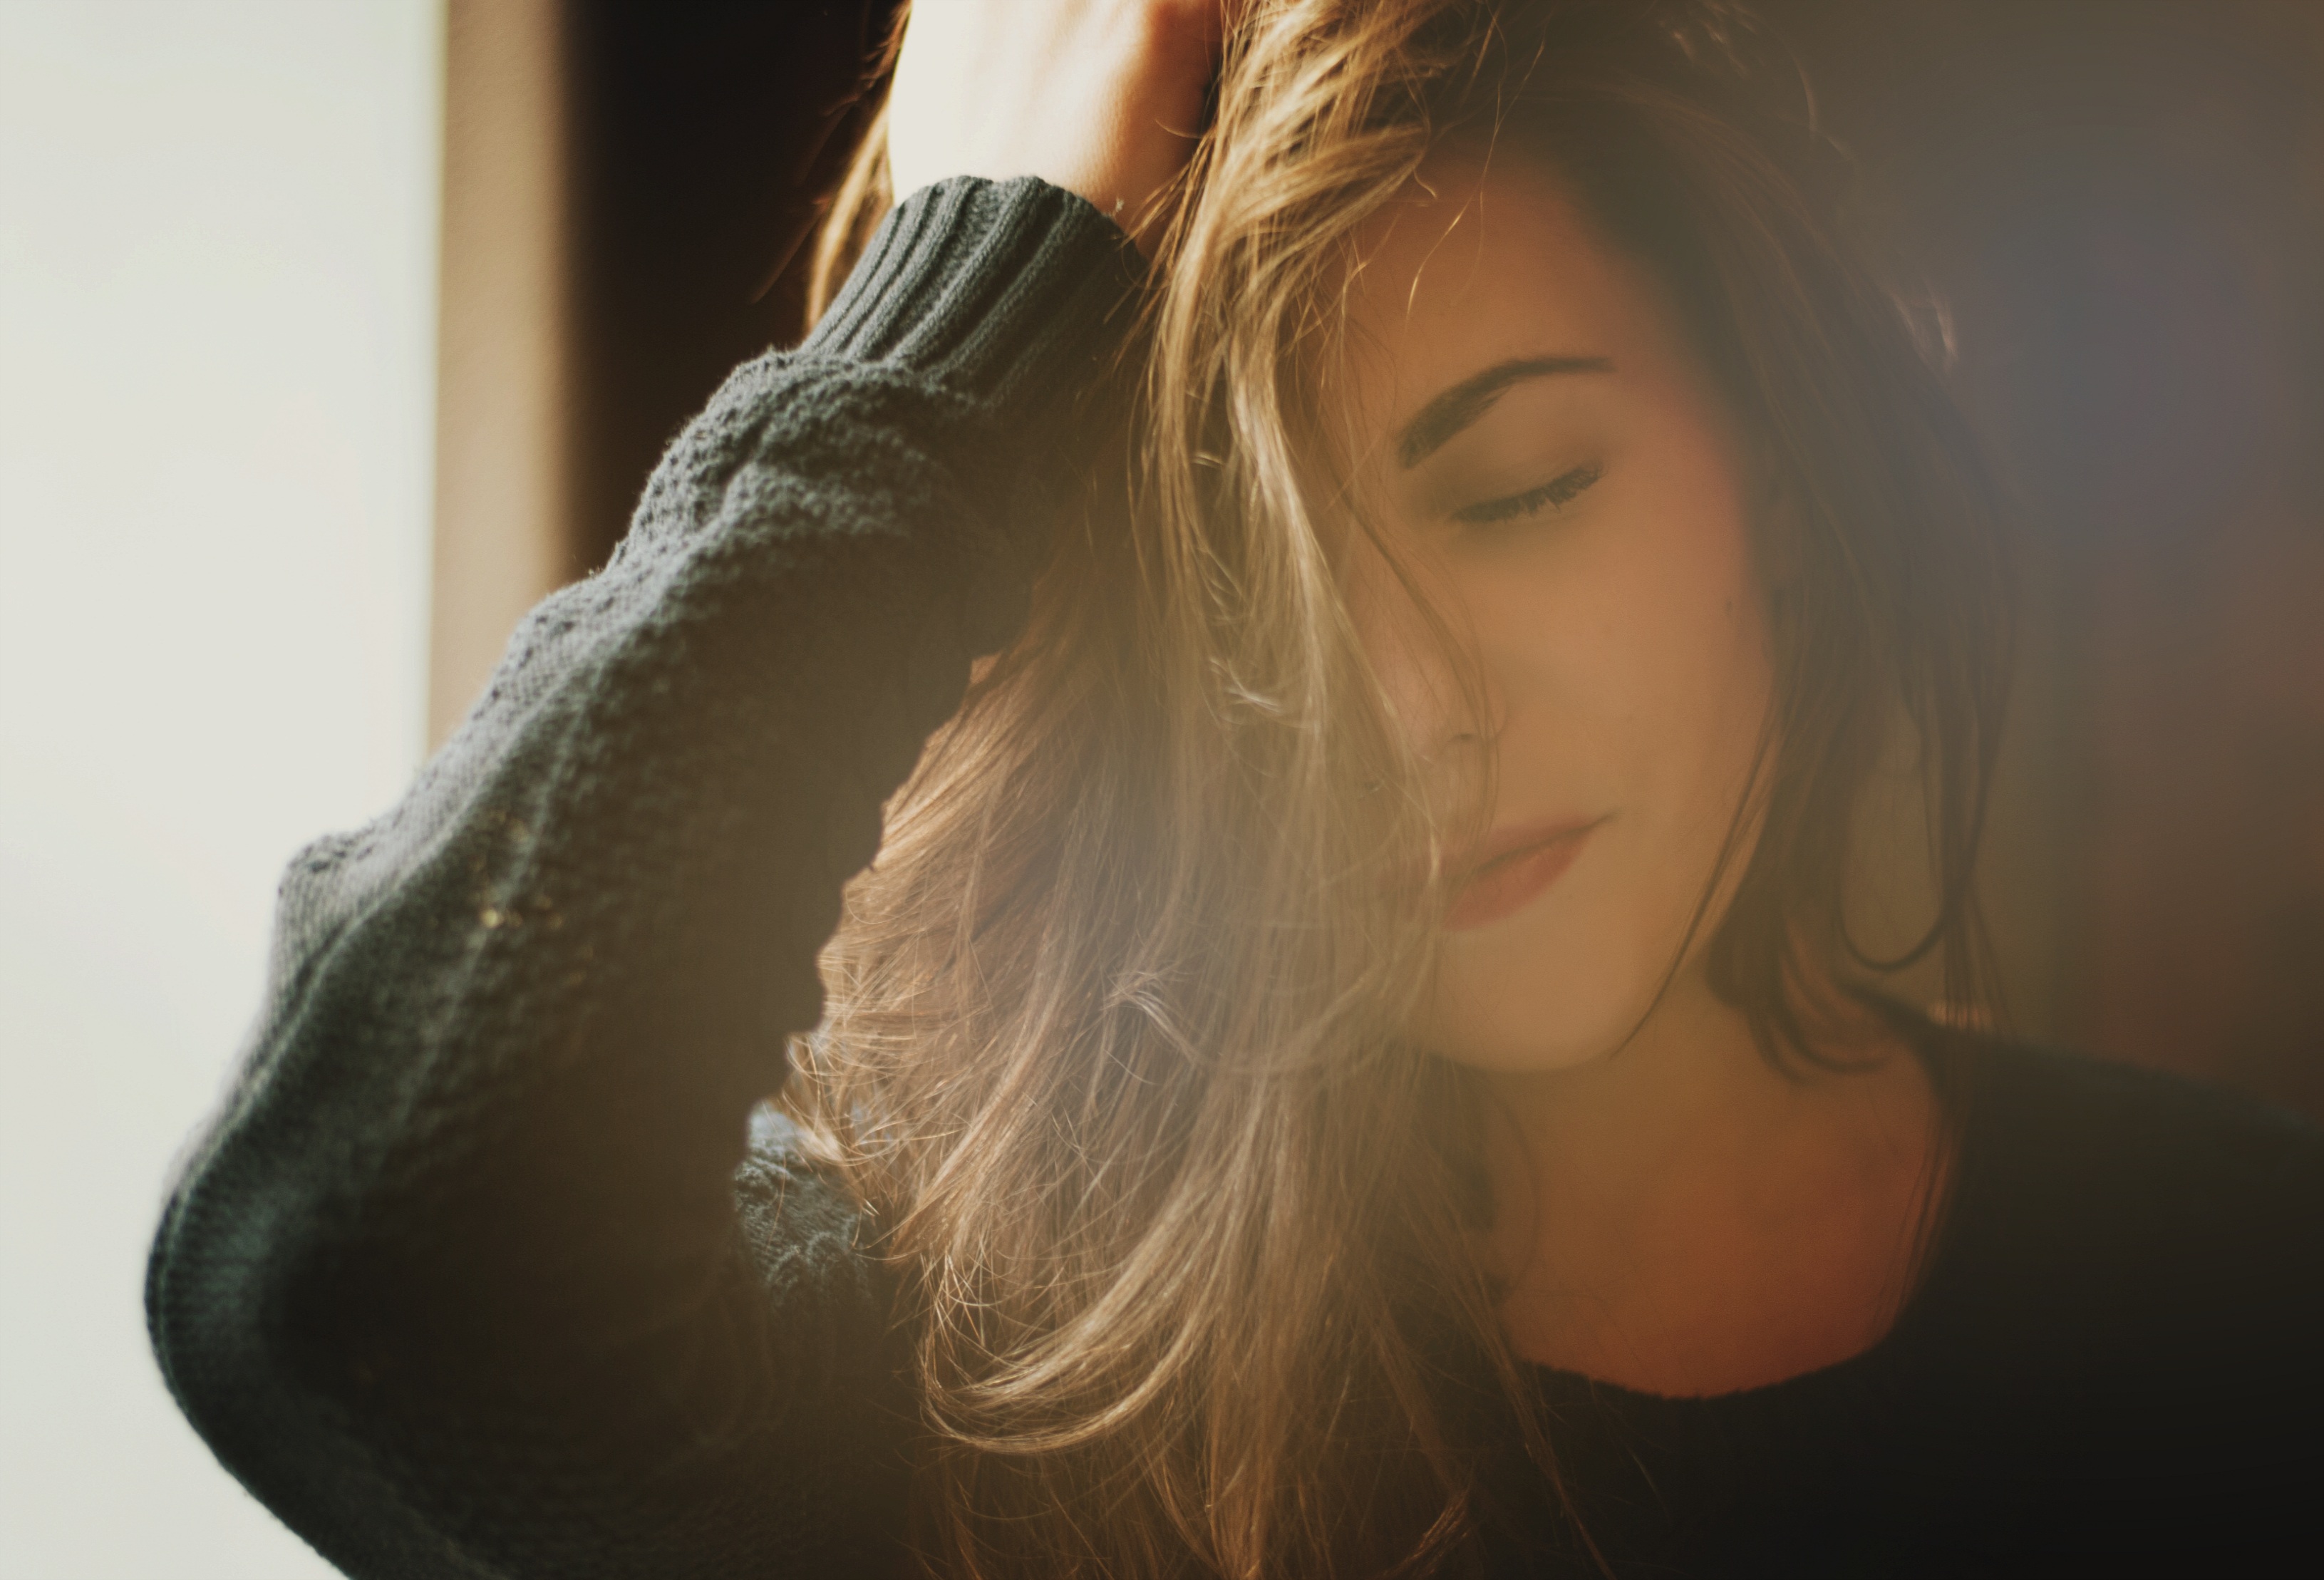
hand, person, light, people, girl, sun, woman, hair, photography, morning, portrait, model, color, black, lady, close up, human body, dress, eye, head, photograph, skin, lips, beauty, beautiful, sexy, blond, organ, femininity, emotion, killarney, tenderness, interaction, photo shoot, sense